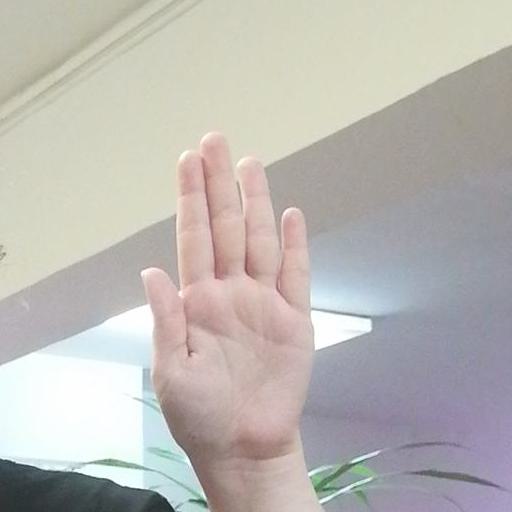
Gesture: stop